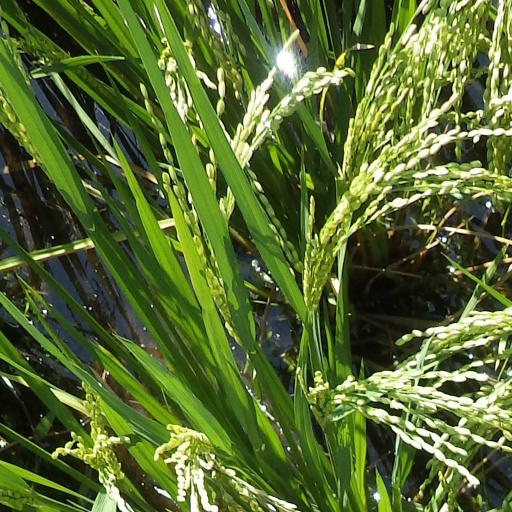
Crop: rice